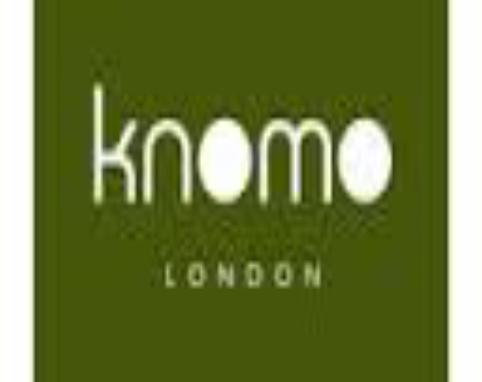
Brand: Knomo
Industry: Clothes